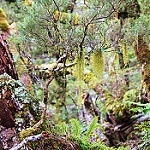
Label: forest